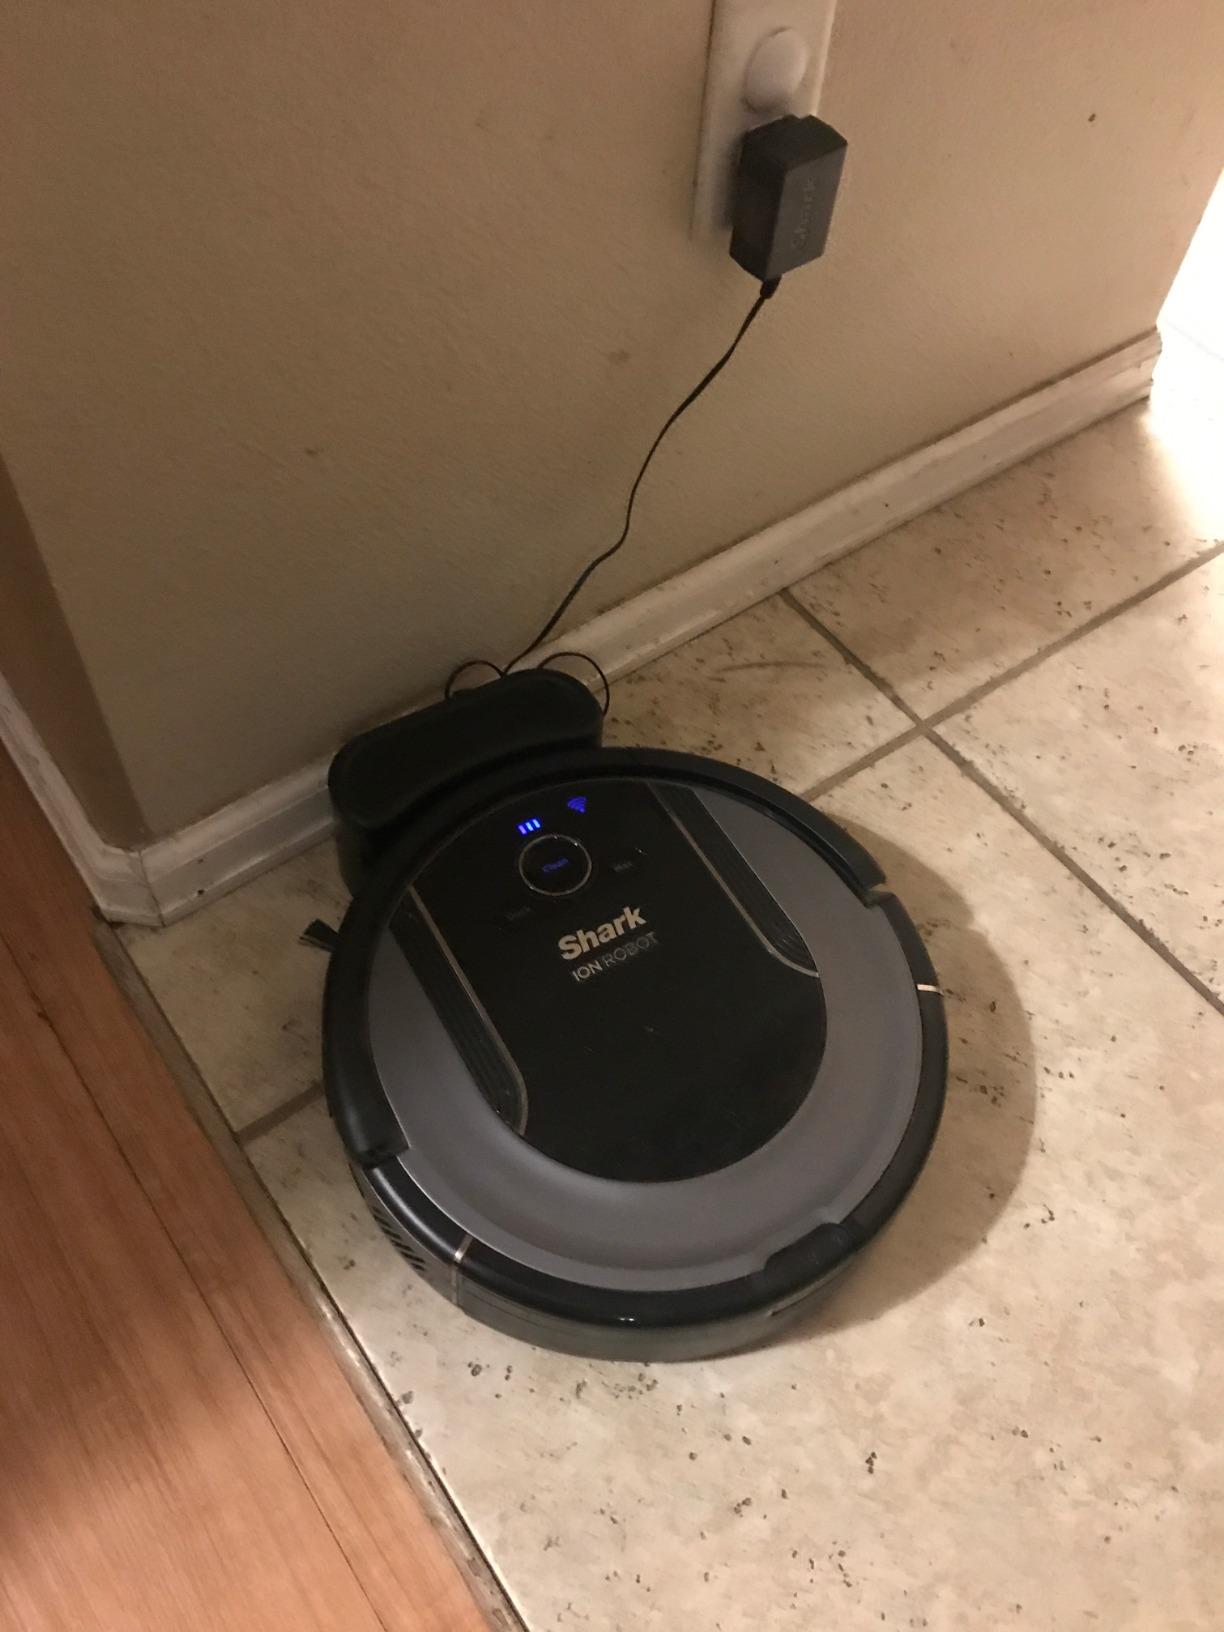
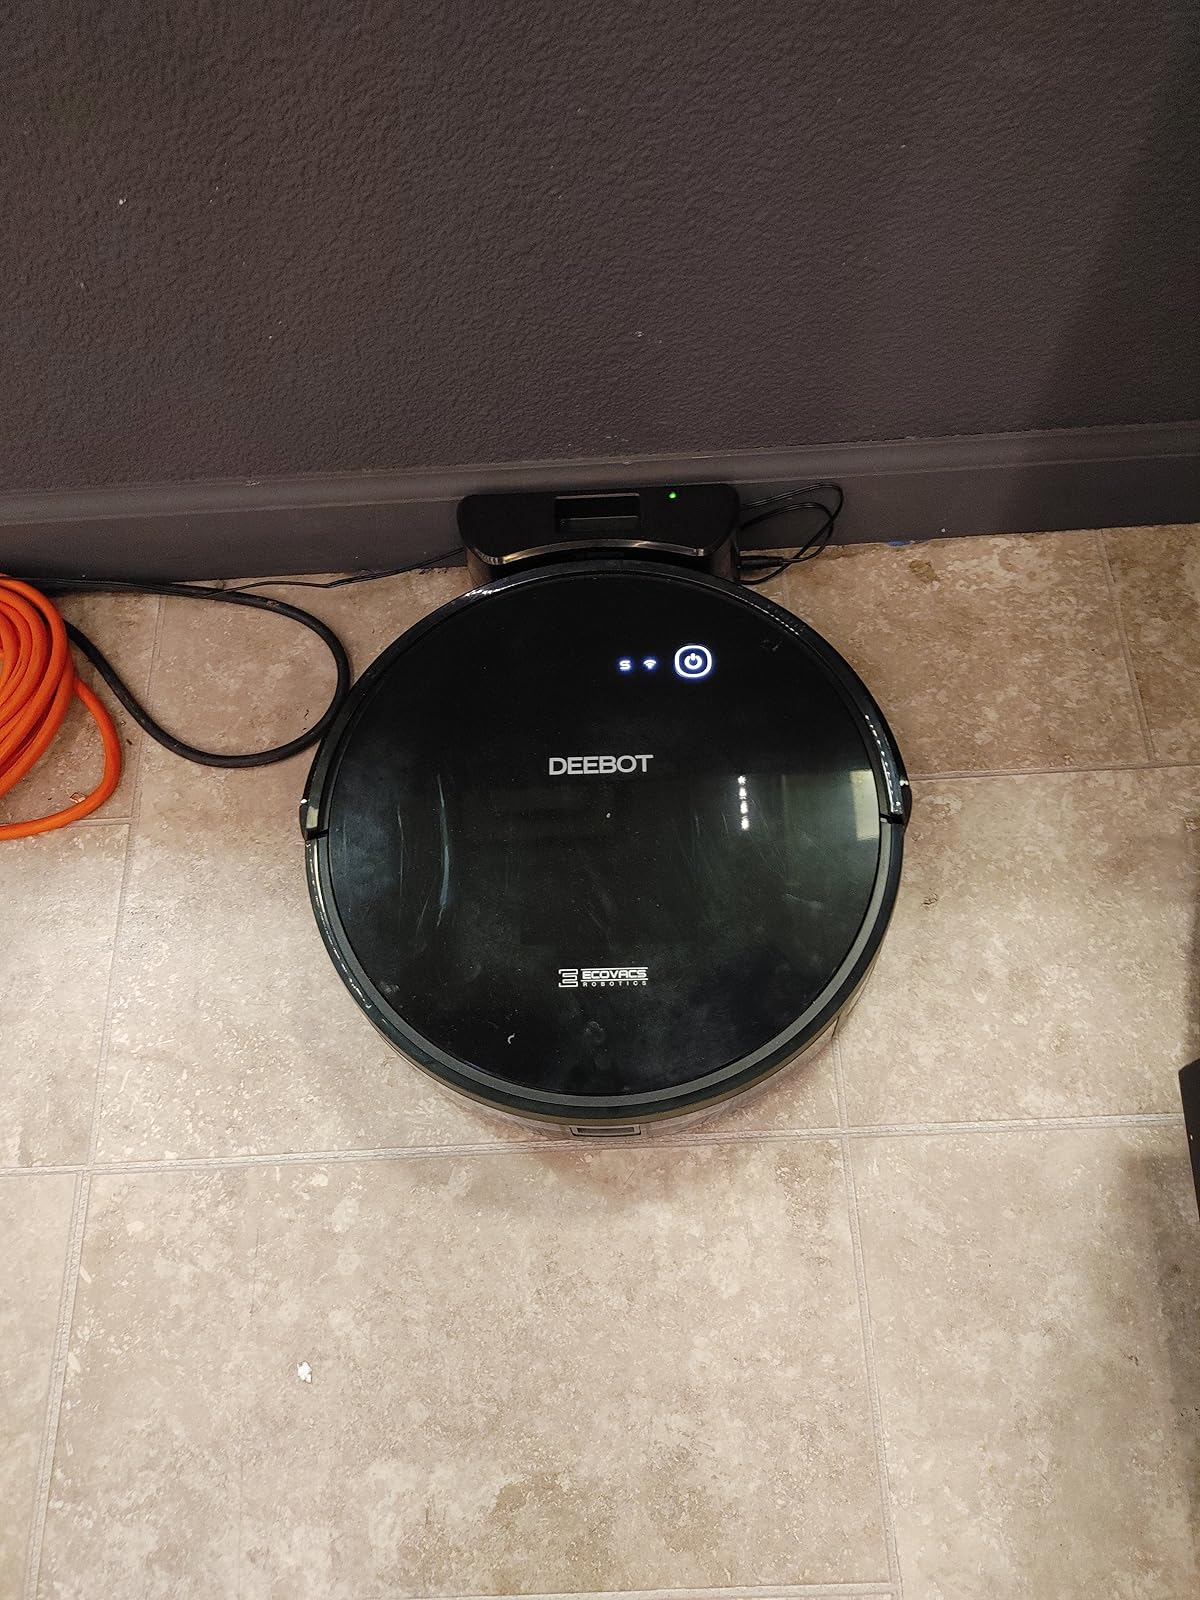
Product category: items_vacuum
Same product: no